Answer in natural language. Considering the relative positions, where is black glossy countertop (highlighted by a red box) with respect to dark blue fridge (highlighted by a blue box)? Choose between the following options: left or right
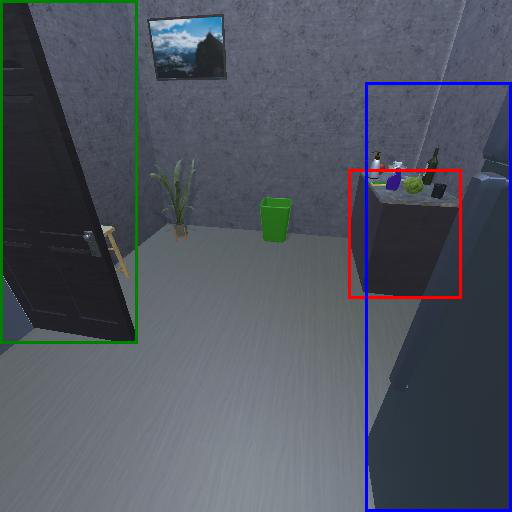
<answer>right</answer>